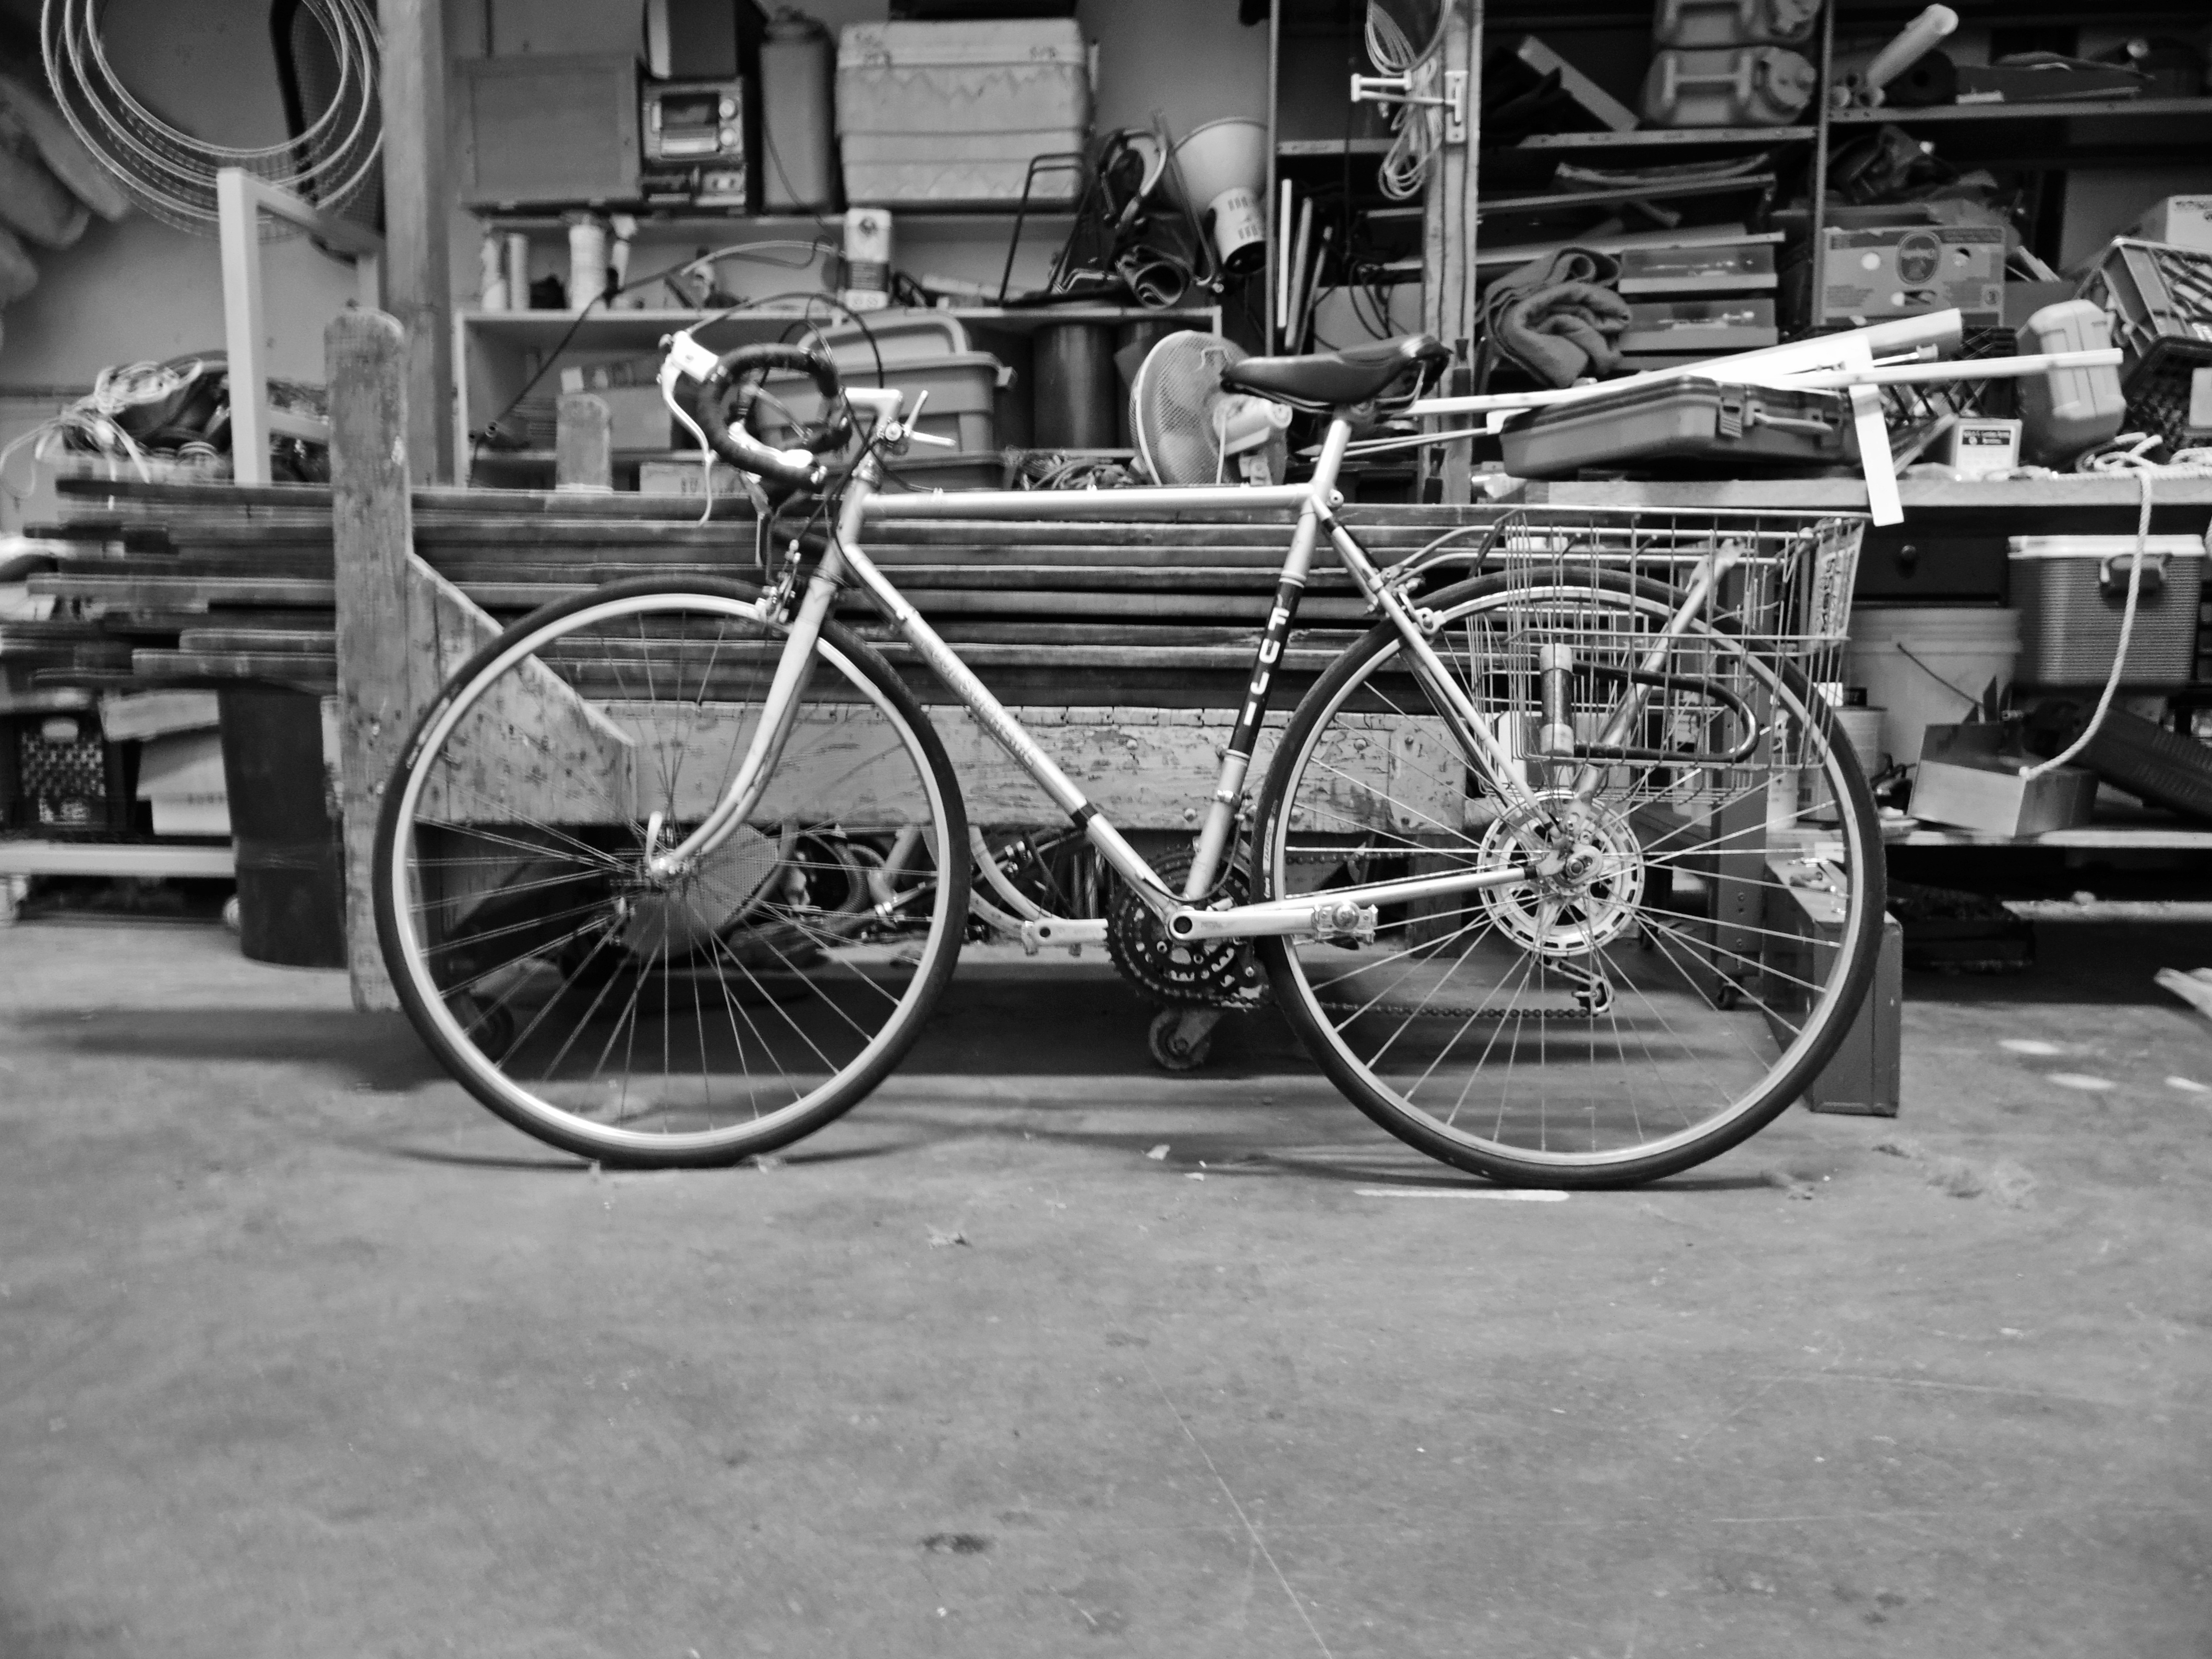
black and white, road, white, sport, street, wheel, bicycle, bike, urban, workshop, transportation, transport, shop, vehicle, motorcycle, industrial, garage, black, monochrome, lifestyle, work space, cycle, hipster, sports equipment, warehouse, bw, cycling, indoors, cool, biking, gritty, bike riding, land vehicle, monochrome photography, road bicycle, work shop